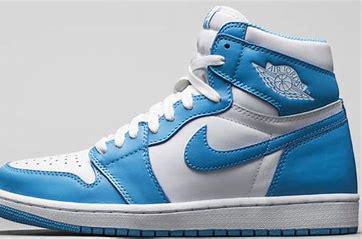
Brand: Jordan
Model: 1